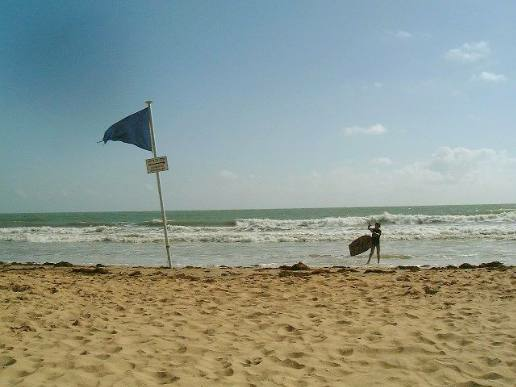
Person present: No